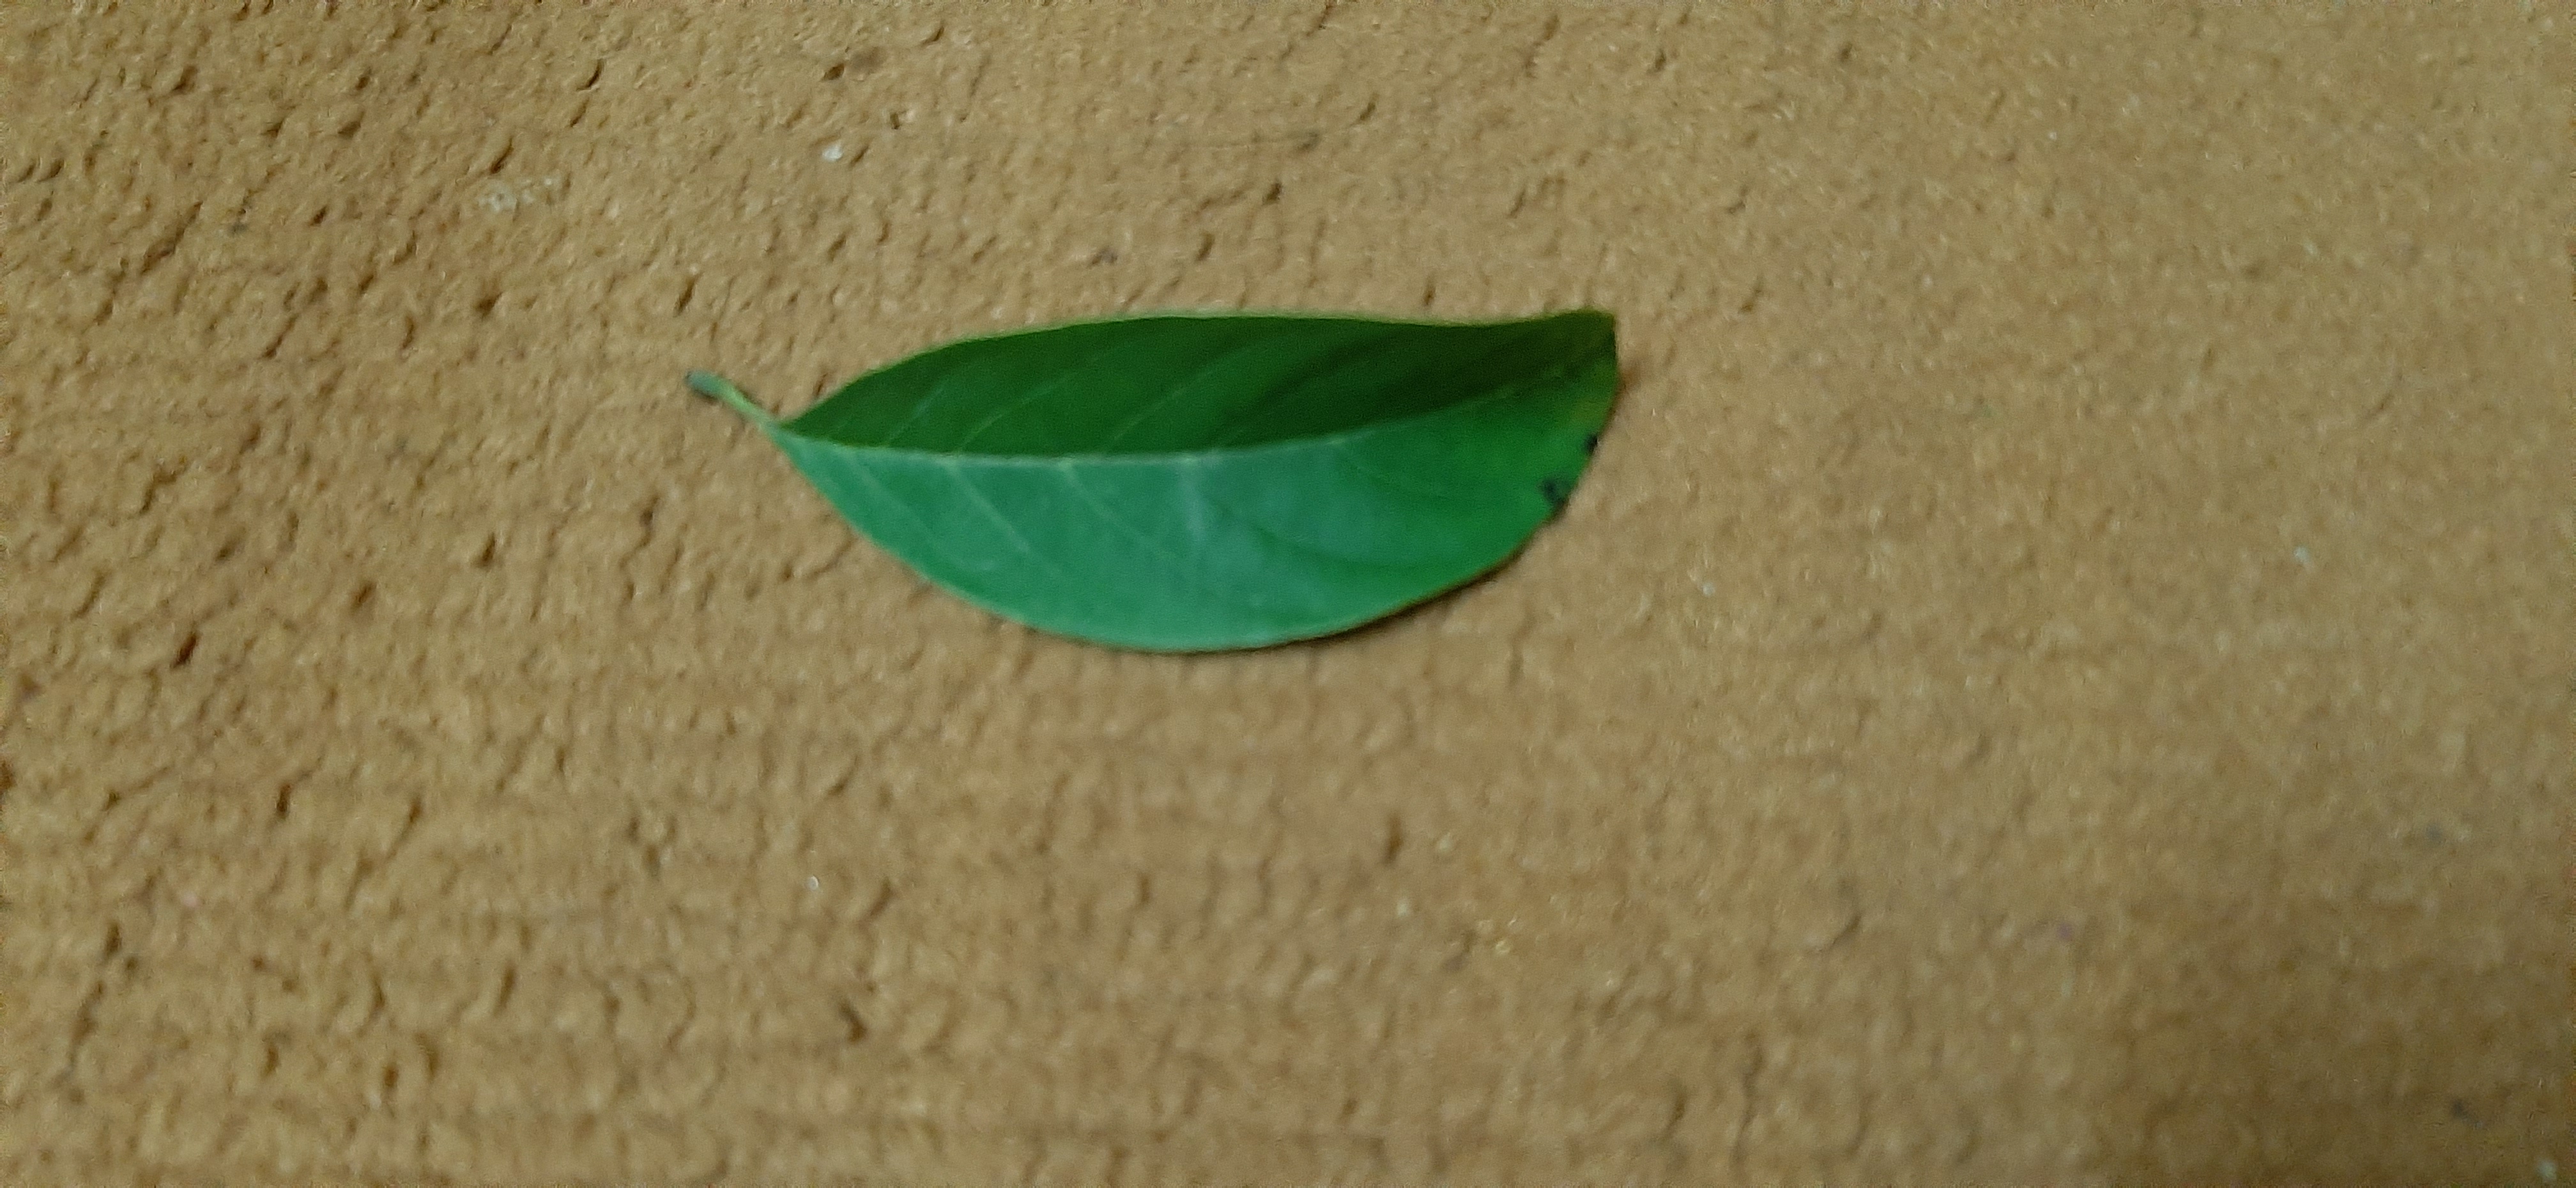
Plant: Seethapala